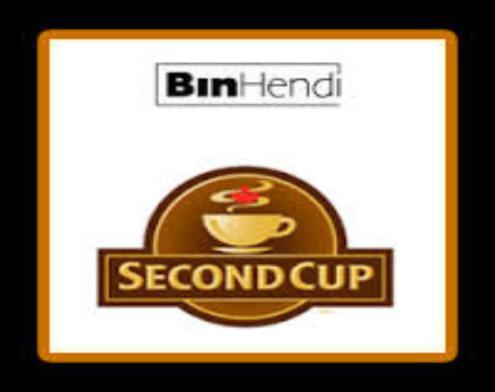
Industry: Food